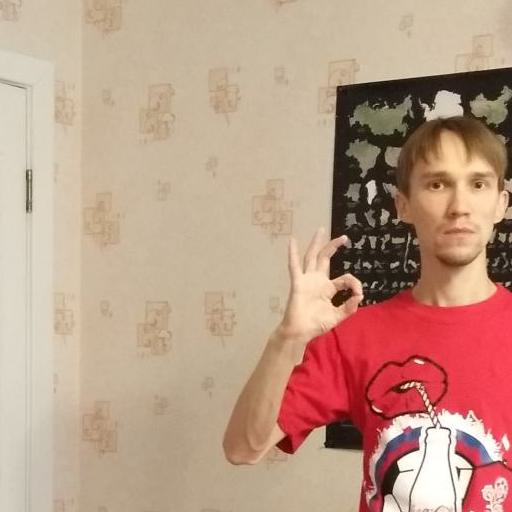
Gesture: ok